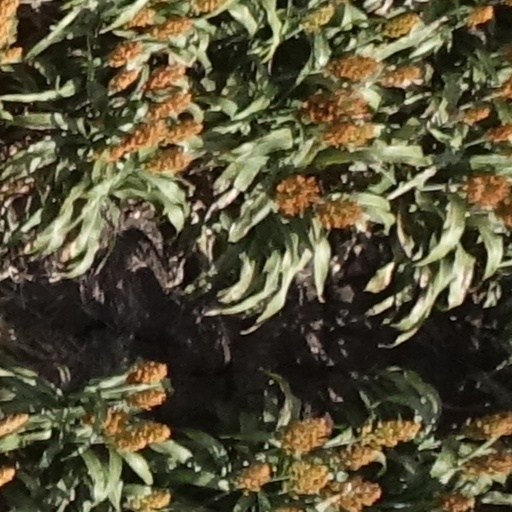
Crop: sorghum